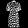
Label: Dress